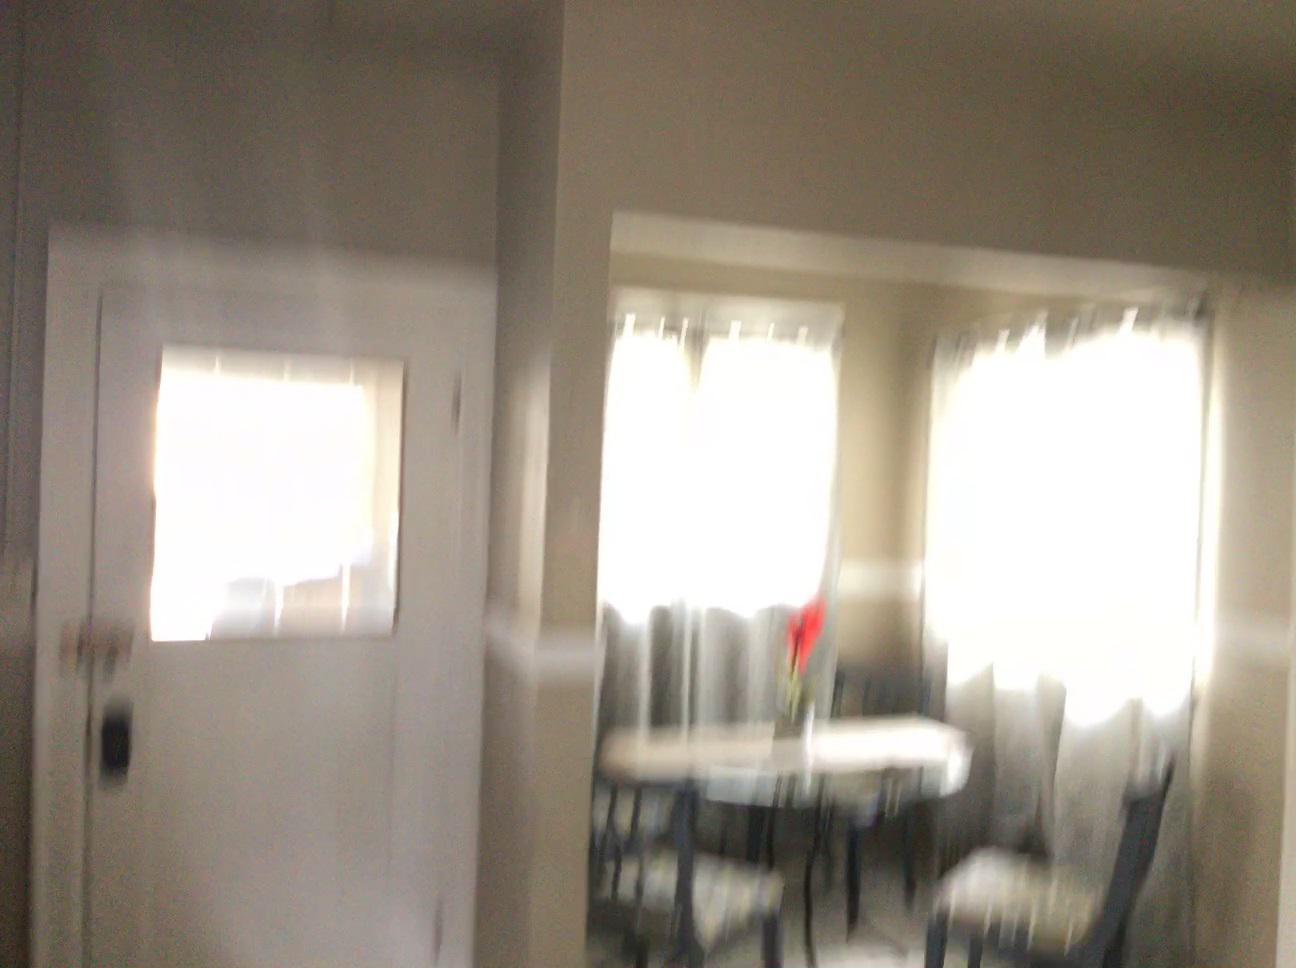
Question: Can the pipe fit right of the clock from the world's perspective? Final answer should be yes or no.
Answer: Yes